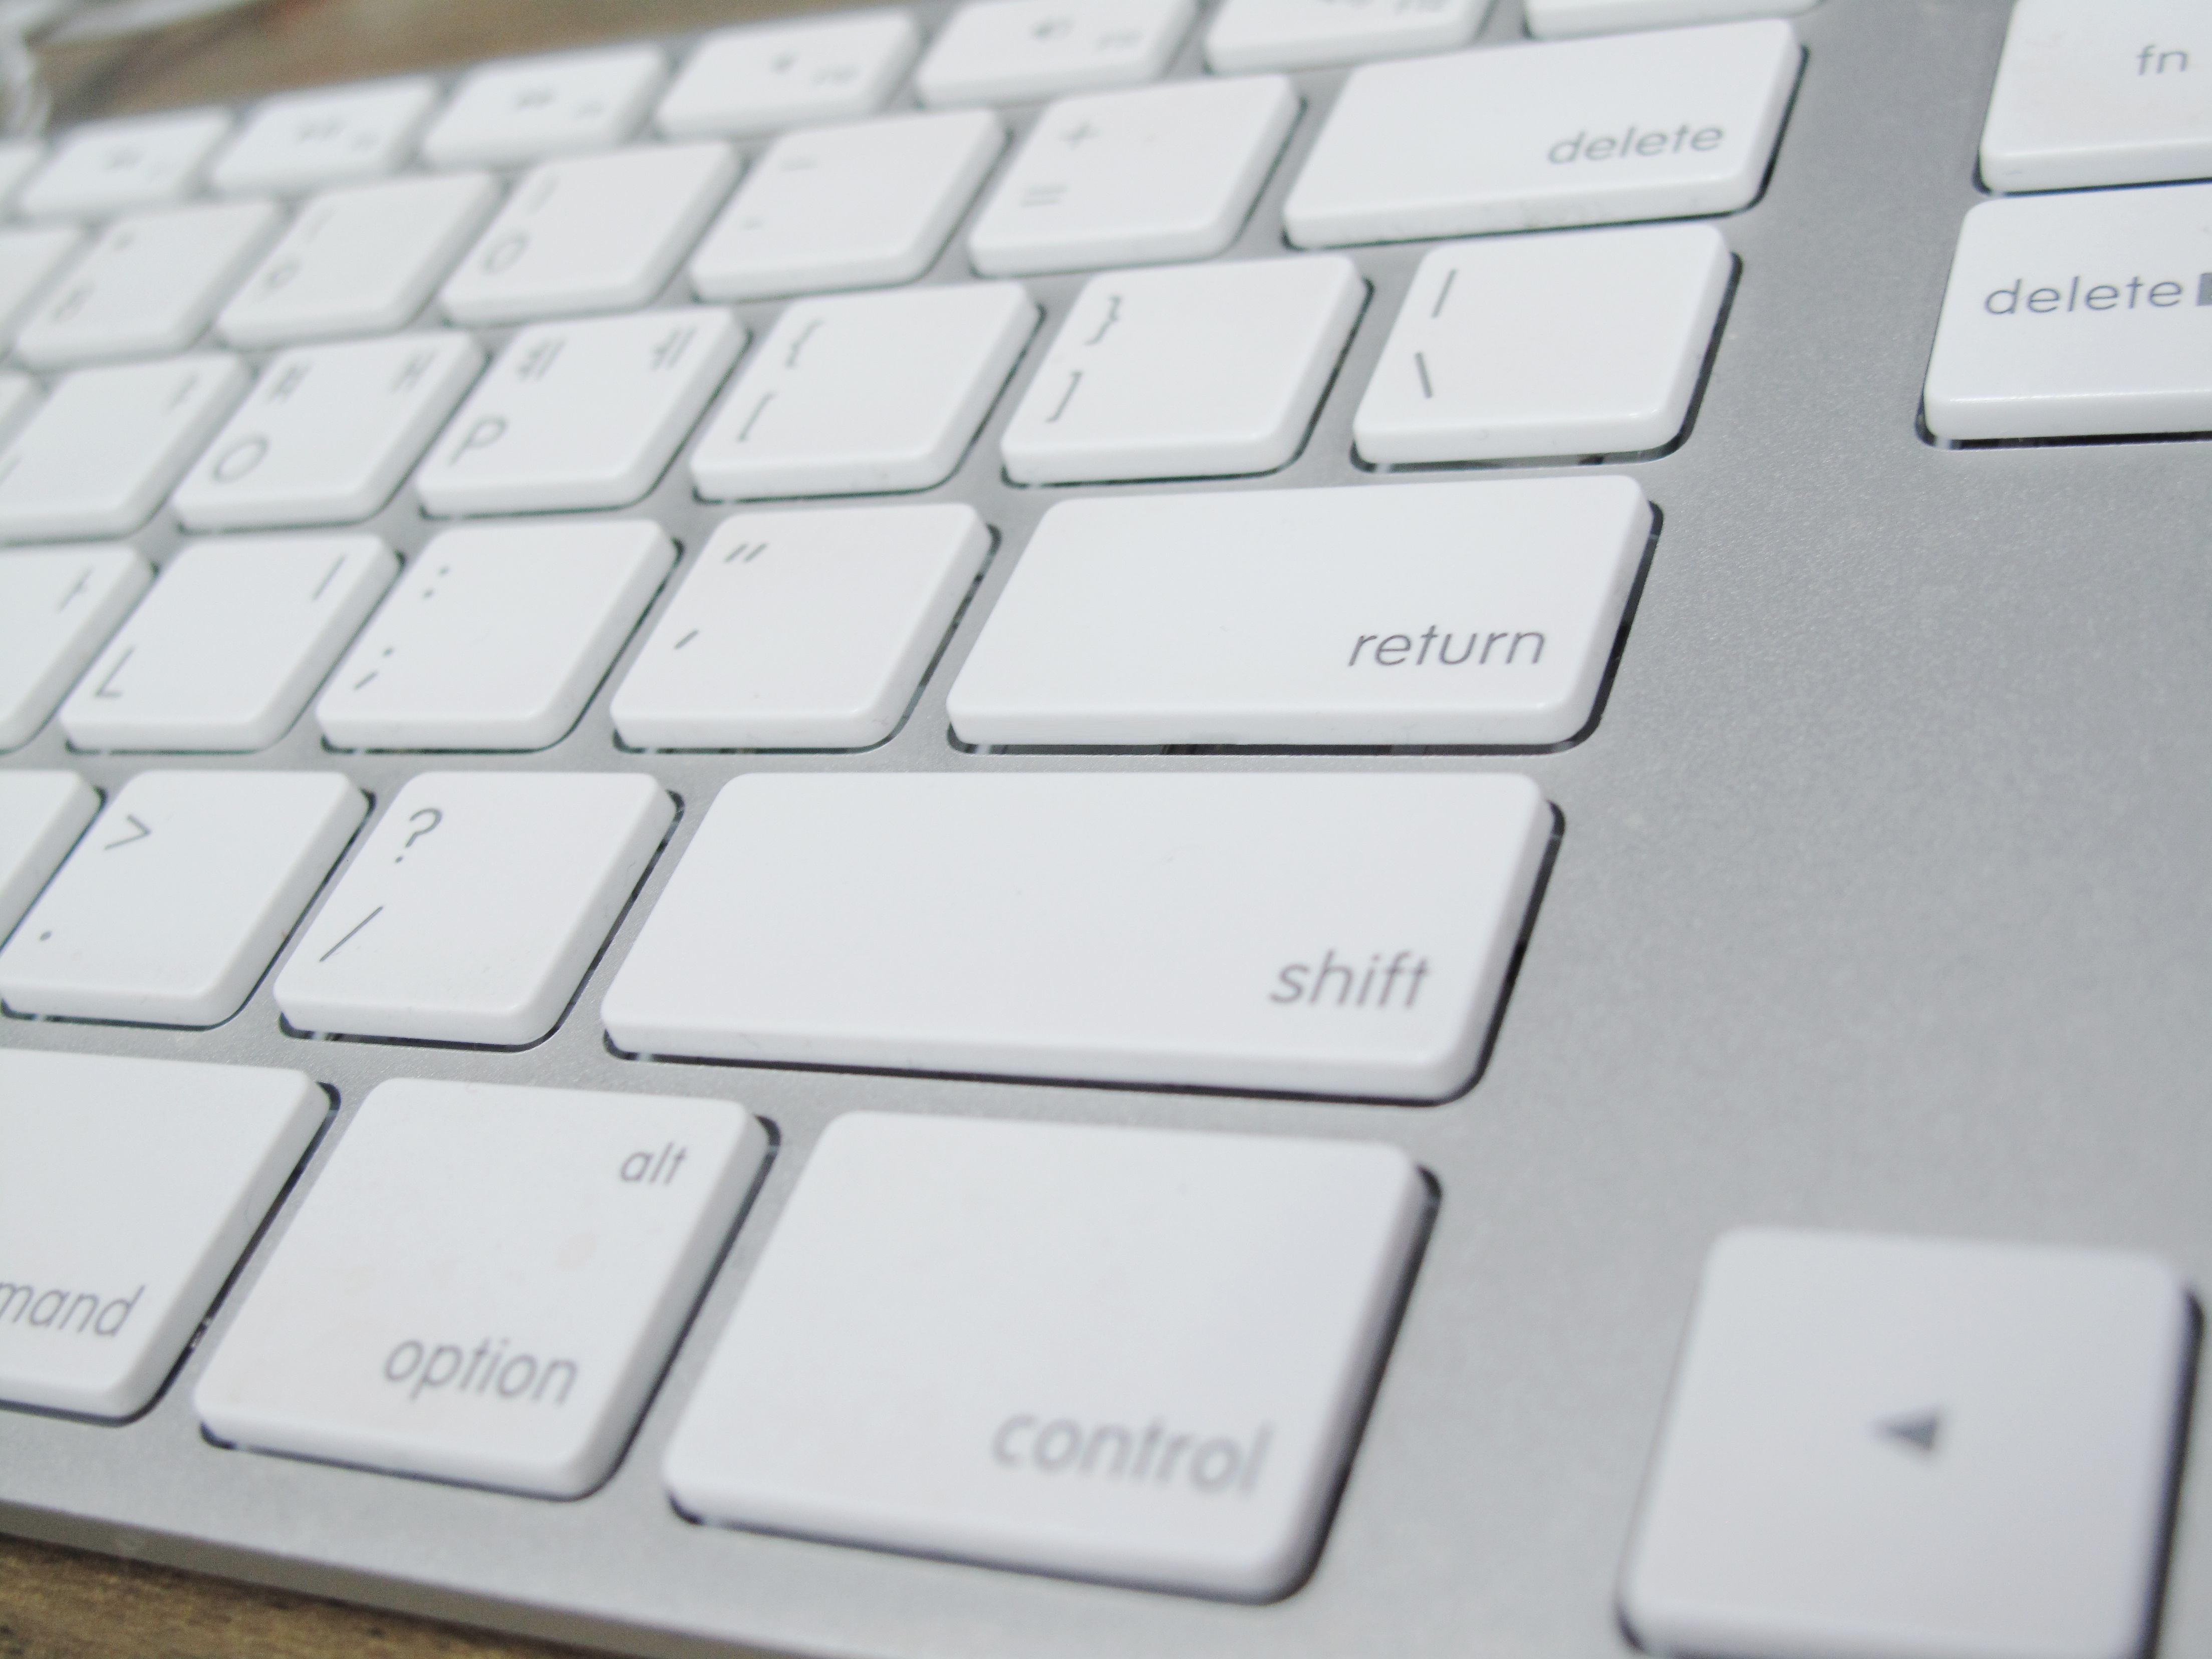
laptop, computer, keyboard, technology, vein, font, hardware, input, multimedia, enterprise, computer keyboard, apple keyboard, electronic device, computer hardware, musical keyboard, laptop replacement keyboard, enter the computer